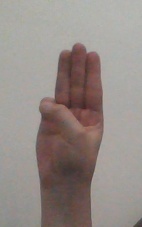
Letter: thaa